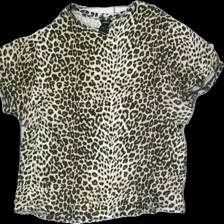
View: front
Type: T-shirt
Category: Ladies
Brand: Lindex
Colors: Beige, Brown
Material: 100% Cotton
Pattern: Animal print
Cut: Regular
Size: L
Season: All
Price range: 50-100
Recommended usage: Reuse